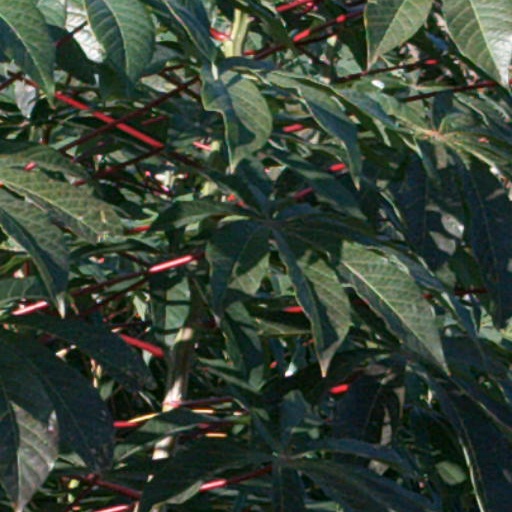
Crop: cassava